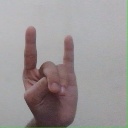
अक्षर: श